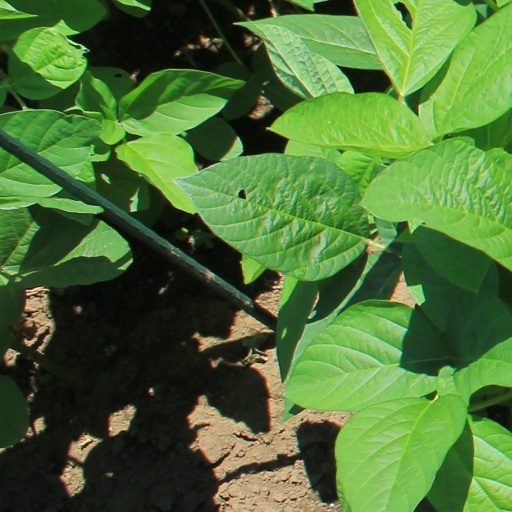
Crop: soybean